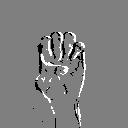
ASL letter: e